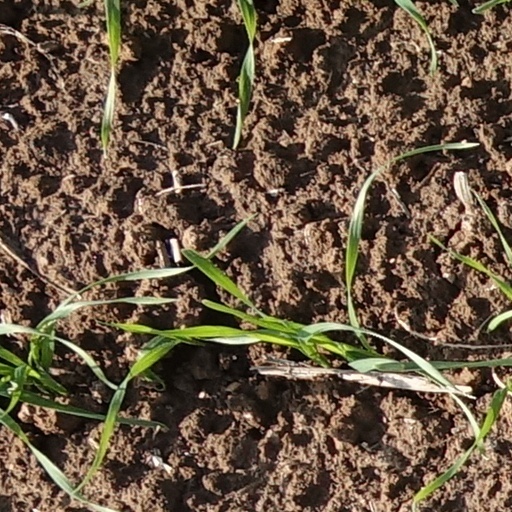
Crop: wheat